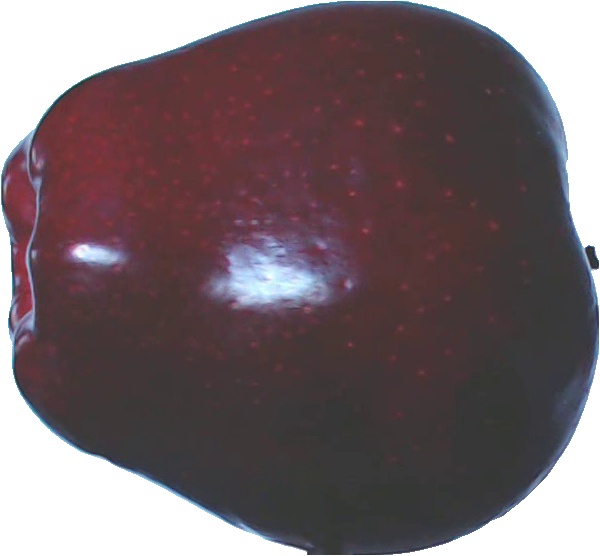
Label: apple_red_delicios_1